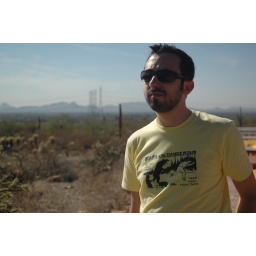
taliesin west - law in bear shirt